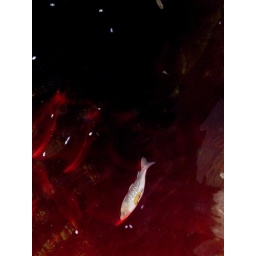
fish under red light